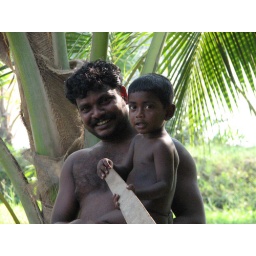
Father and son near the seashell plant - IMG 2120 e